Haji Sudi

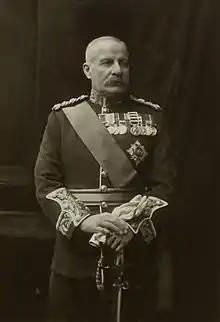
Sir Charles Egerton.jpg

The command of the British forces was taken over by major-general Charles Egerton with fresh reinforcement from India and Aden, on July 4, 1903, Egerton arrived at Berbera. From his arrival to mid October Egerton was engaged in improving roads, building an advance bases at kirrit and improving water supplies. Also Egerton raised two more Somali irregular mounted corps, the Gedabursi Horse ( 500 men from the Gedabursi clan) and the Tribal Horse (mainly from eastern Habr Yunis, Habr Tojalaa and Dolbahnata clans). Meanwhile, the dervish were encamped at Halin-Gerrowei-Kalis line of villages and they made Halin their main headquarter. In October the Dervish occupied the small port at Illig in the Mijjertein coast.